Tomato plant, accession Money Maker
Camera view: vertical (180 deg); turntable rotation: 0 degrees
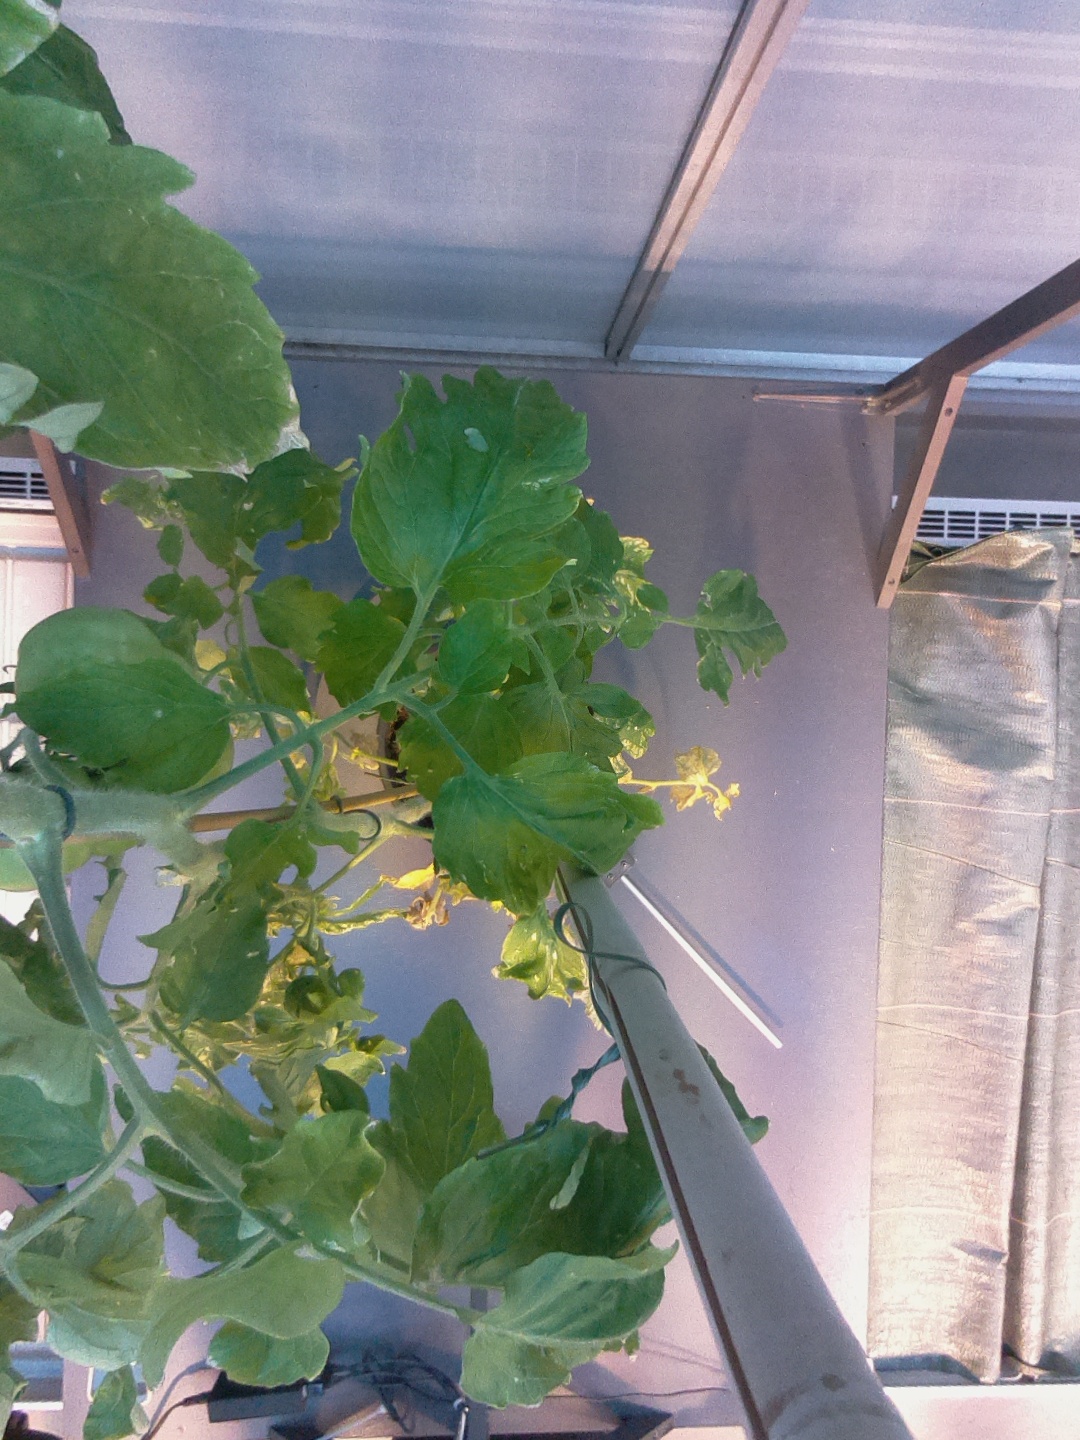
BBCH growth stage 76: 60%-70% of final fruit size